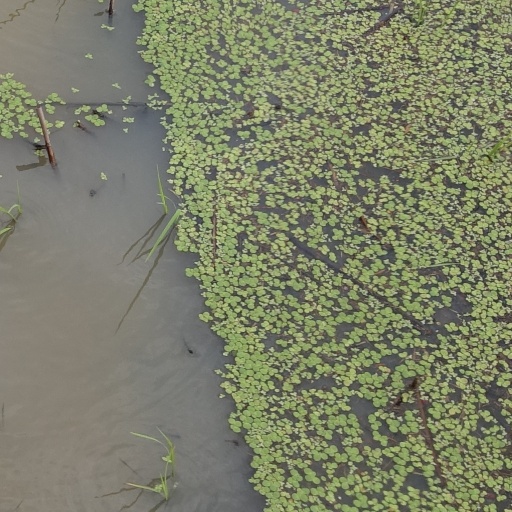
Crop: rice